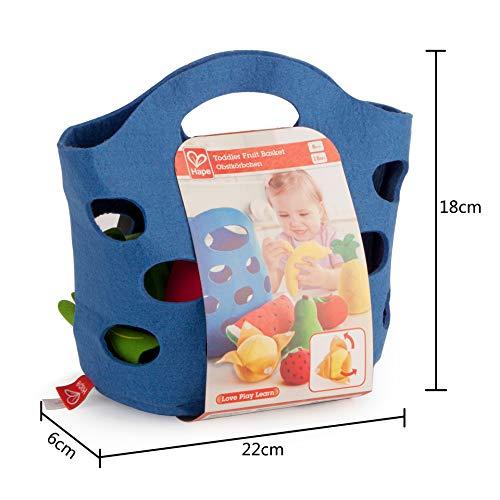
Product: Hape Toddler Fruit Basket |Soft Pretend Food Playset for Kids, Fruit Toy Basket Includes Banana, Apple, Pineapple, Orange and More
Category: Toys & Games | Dress Up & Pretend Play | Pretend Play | Kitchen Toys | Play Food
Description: This basket playset holds a pineapple, banana, strawberry, a slice of watermelon, apple, pear, and orange.
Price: $20.00
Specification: ProductDimensions:8.6x7x6inches|ItemWeight:2.56ounces|ShippingWeight:2.56ounces(Viewshippingratesandpolicies)|ASIN:B0837KS9TQ|Manufacturerrecommendedage:18months-10years